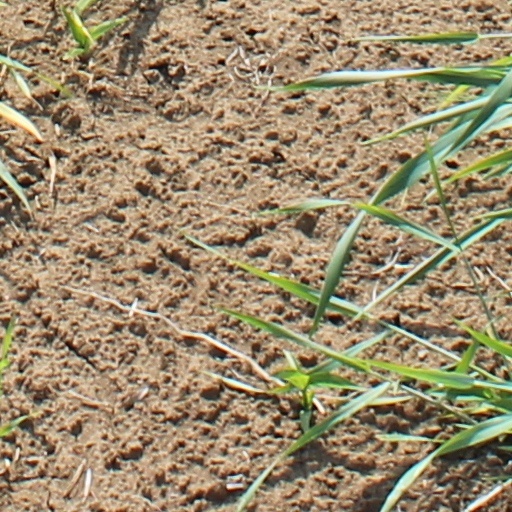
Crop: wheat